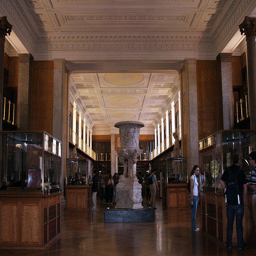
Museum with ancient artifacts and people looking at them.
A museum with many items in glass cases
A large sculpture is surrounded by display cases.
A museum with several glass displays and a statue at the center of the walkway.
The large and ornate foyer of an art museum; people are milling about.